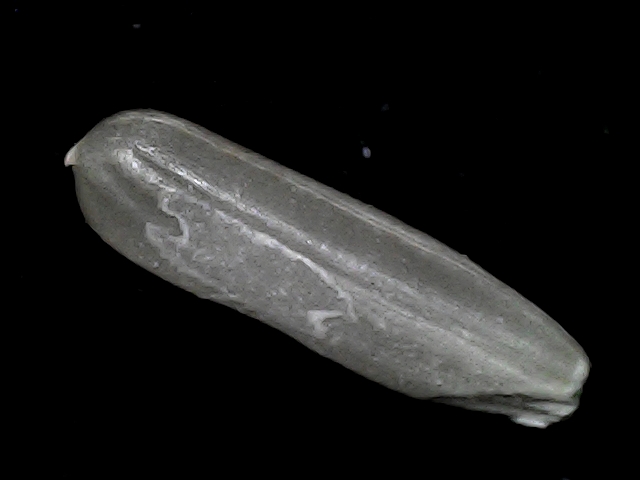
Rice variety: BD70